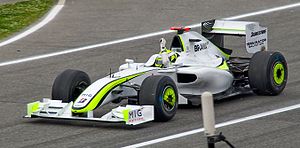
Formel 1 2009
Formel 1-VM 2009 var det 60. formel 1 verdensmesterskab og blev arrangeret af FIA. Det startede 29. marts og blev afsluttet 1. november. Totalt blev der kørt 17 formel 1-løb.